Fegor Ogude

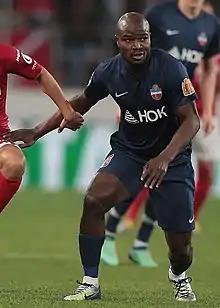
Ogude with Yenisey Krasnoyarsk in 2019

Fegor Ogude (born 29 July 1987) is a Nigerian former football player who played as a central midfielder or centre-back.